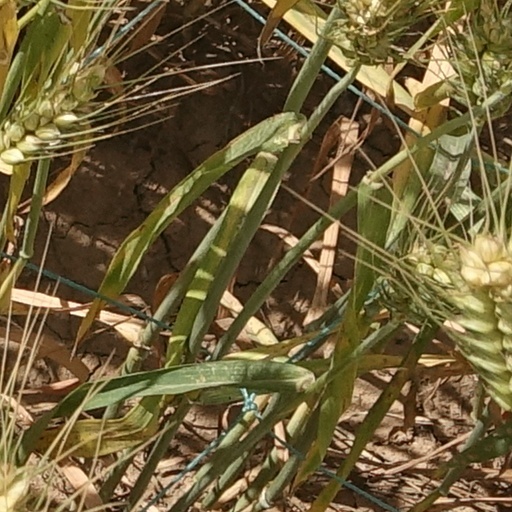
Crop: wheat